Framnes Mountains

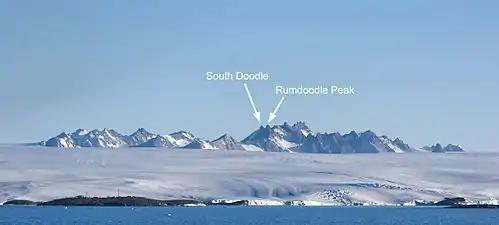
Northern and Central Massons from sea

The Framnes Mountains have elevations up to above sea level, and rise up to above the ice surface.